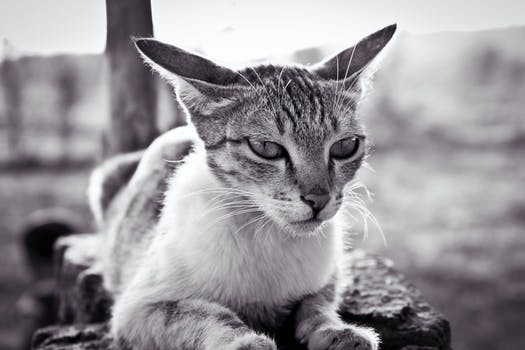
Label: No Watermark